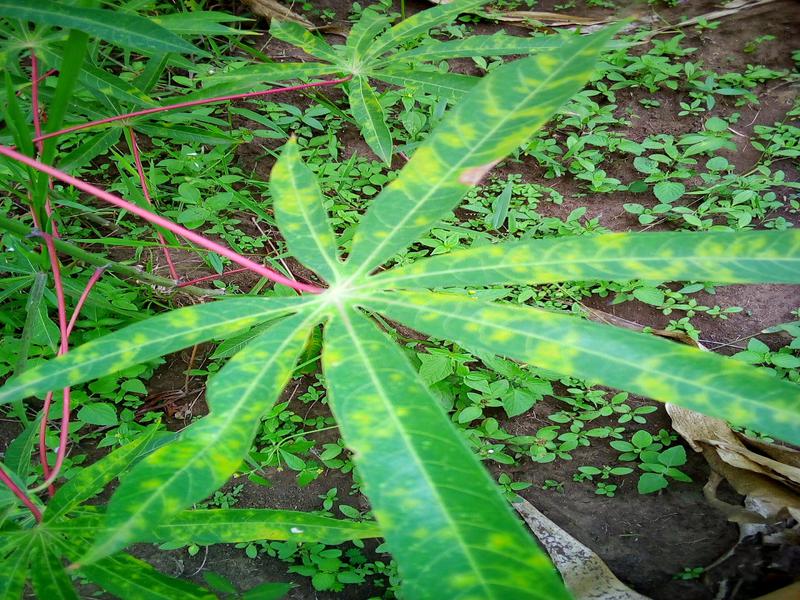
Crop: cassava
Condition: brown_streak_disease